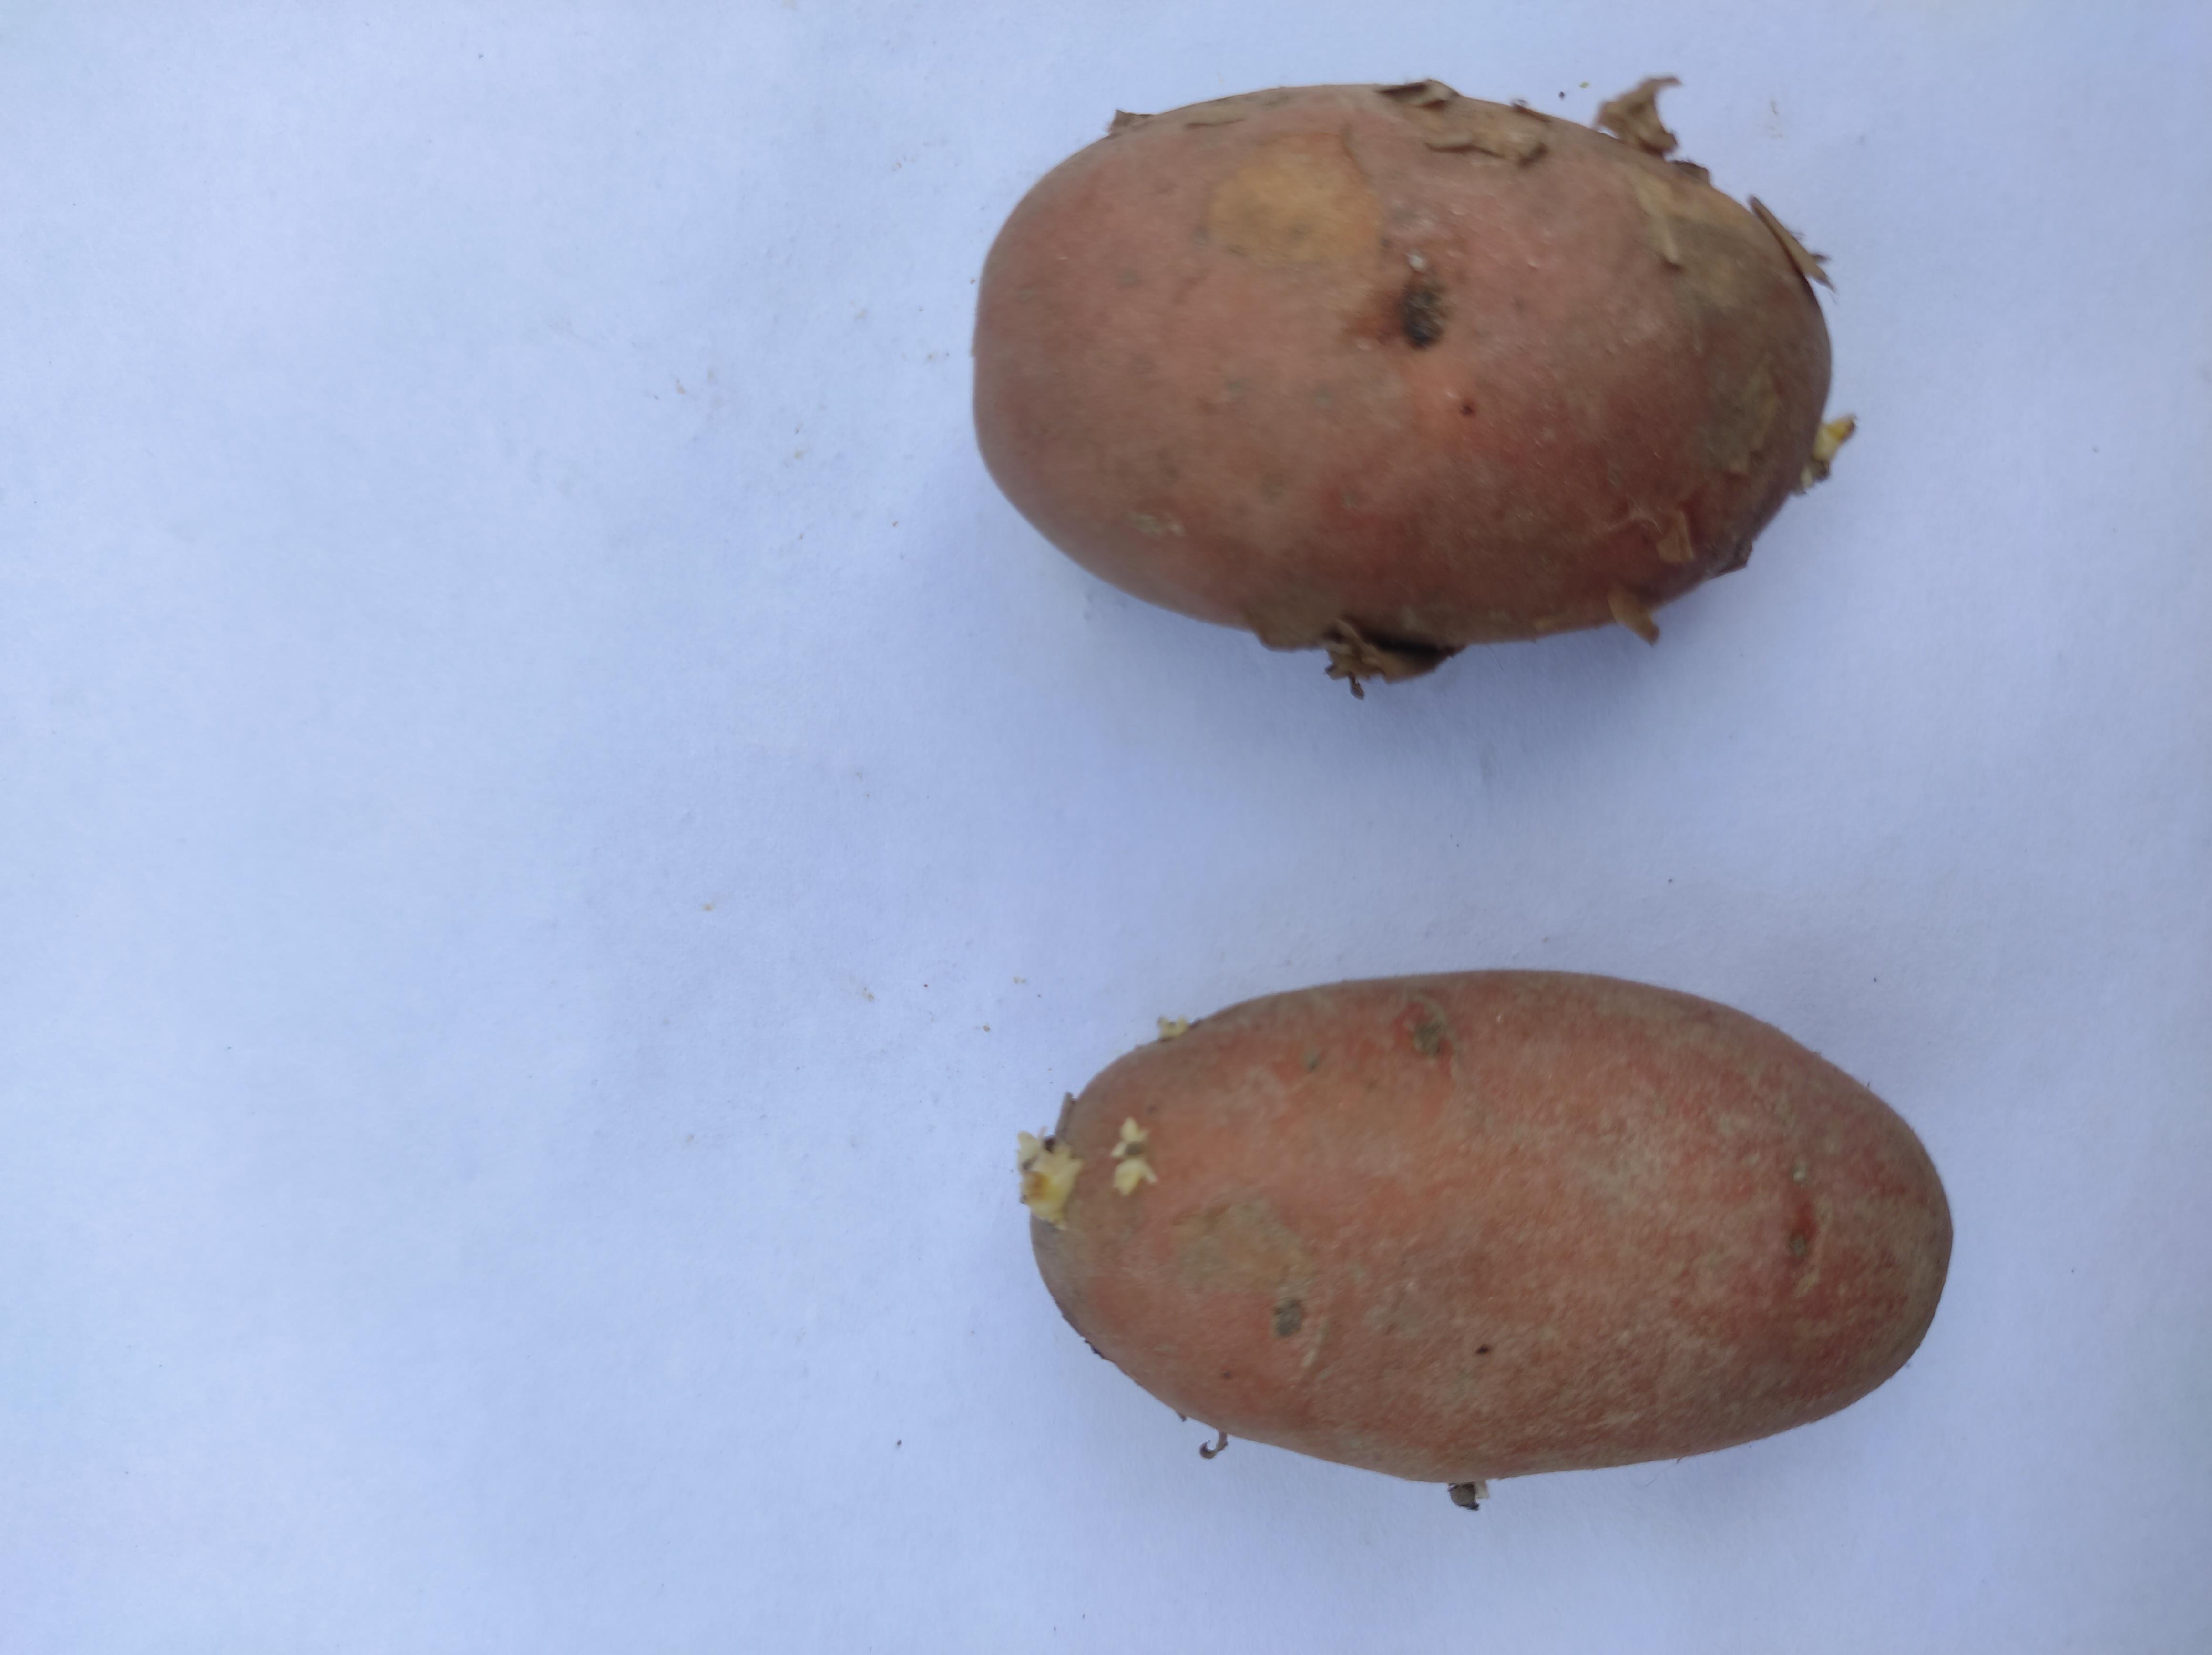
Label: Potato